Environmental issues in the United States

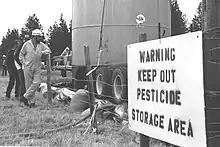
1976. Sign reads Warning Keep Out Pesticide Storage Area. Oregon and Washington cooperative western spruce budworm control project.

The most notable accident involving nuclear power in the United States was Three Mile Island accident in 1979. Davis–Besse Nuclear Power Station has been the source of two of the top five most dangerous nuclear incidents in the United States since 1979.